Sgt. Pepper's Lonely Hearts Club Band

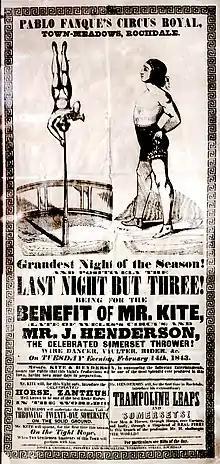

Although Harrison's role as lead guitarist was limited during the sessions, Everett considers that "his contribution to the album is strong in several ways." He provided Indian instrumentation in the form of sitar, tambura and swarmandal, and Martin credited him with being the most committed of the Beatles in striving for new sounds. Starr's adoption of loose calfskin heads for his tom-toms ensured his drum kit had a deeper timbre than he had previously achieved with plastic heads. As on "Revolver", the Beatles increasingly used session musicians, particularly for classical-inspired arrangements. Norman comments that Lennon's prominent vocal on some of McCartney's songs "hugely enhanced their atmosphere", particularly "Lovely Rita".